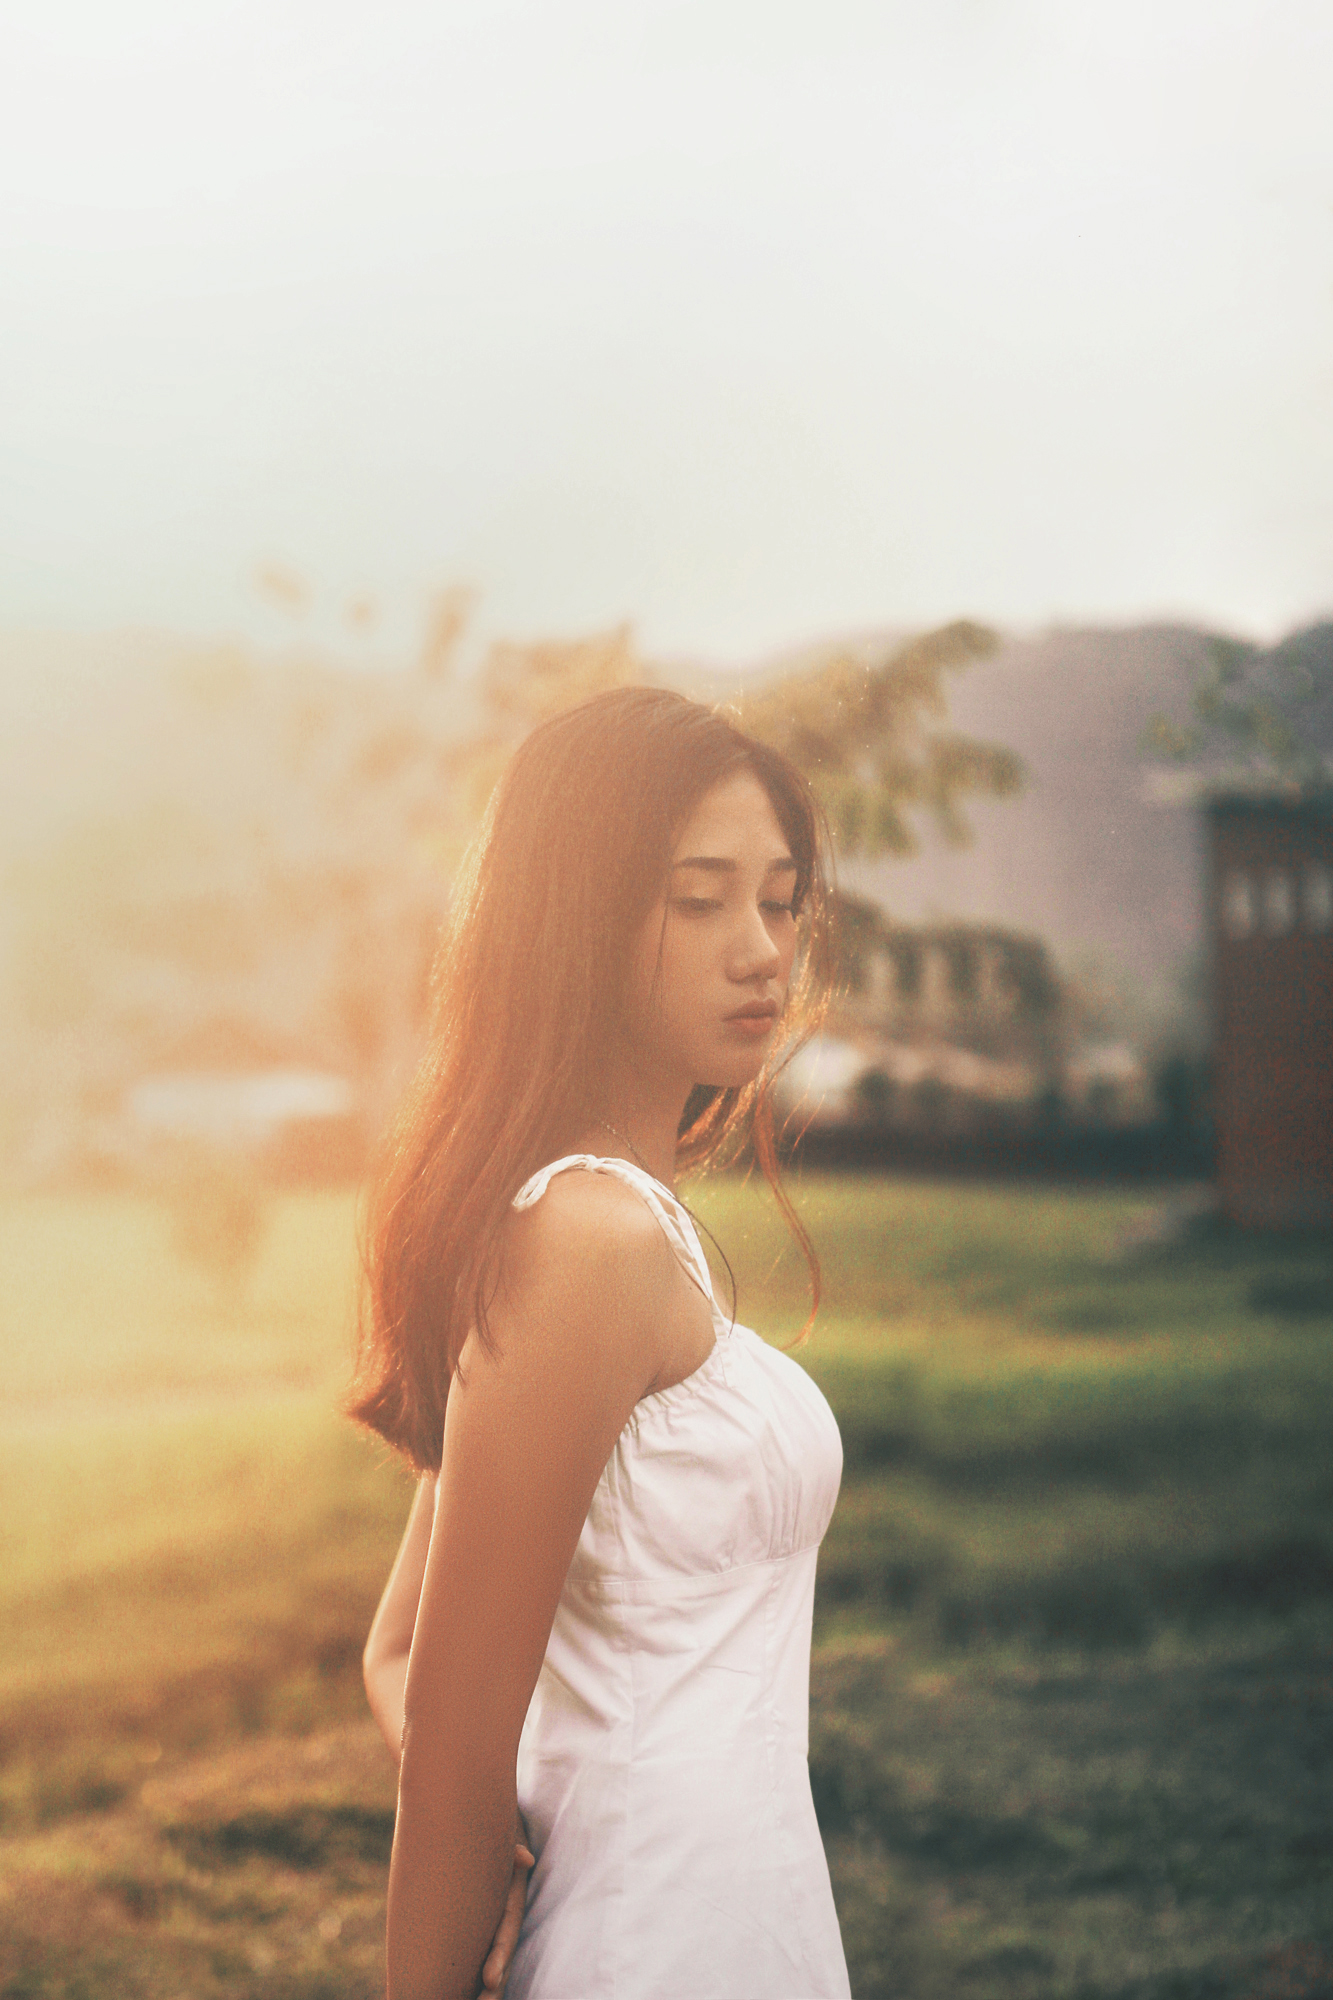
woman, sky, plant, flash photography, happy, People in nature, sunlight, gesture, grass, tree, cloud, grassland, grass family, sunrise, lens flare, long hair, landscape, backlighting, sunset, waist, brown hair, human leg, sitting, gown, jewellery, evening, portrait photography, art model, portrait, fashion model, sun, prairie, photo shoot